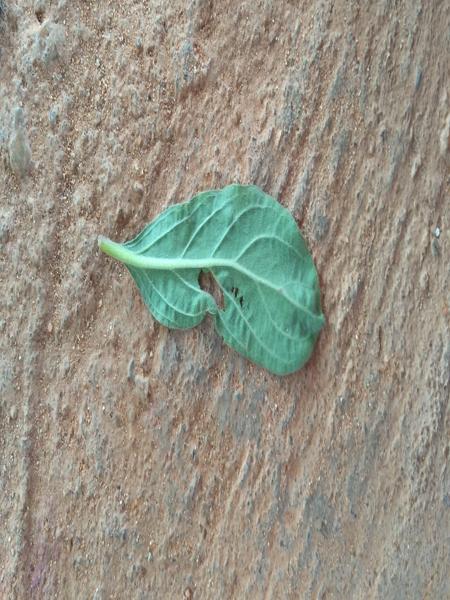
Plant: Globe Amarnath